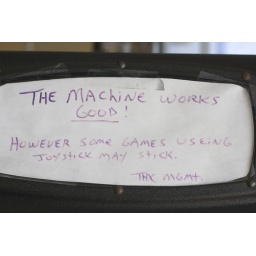
A sign on an arcade machine somewhere in Kentucky